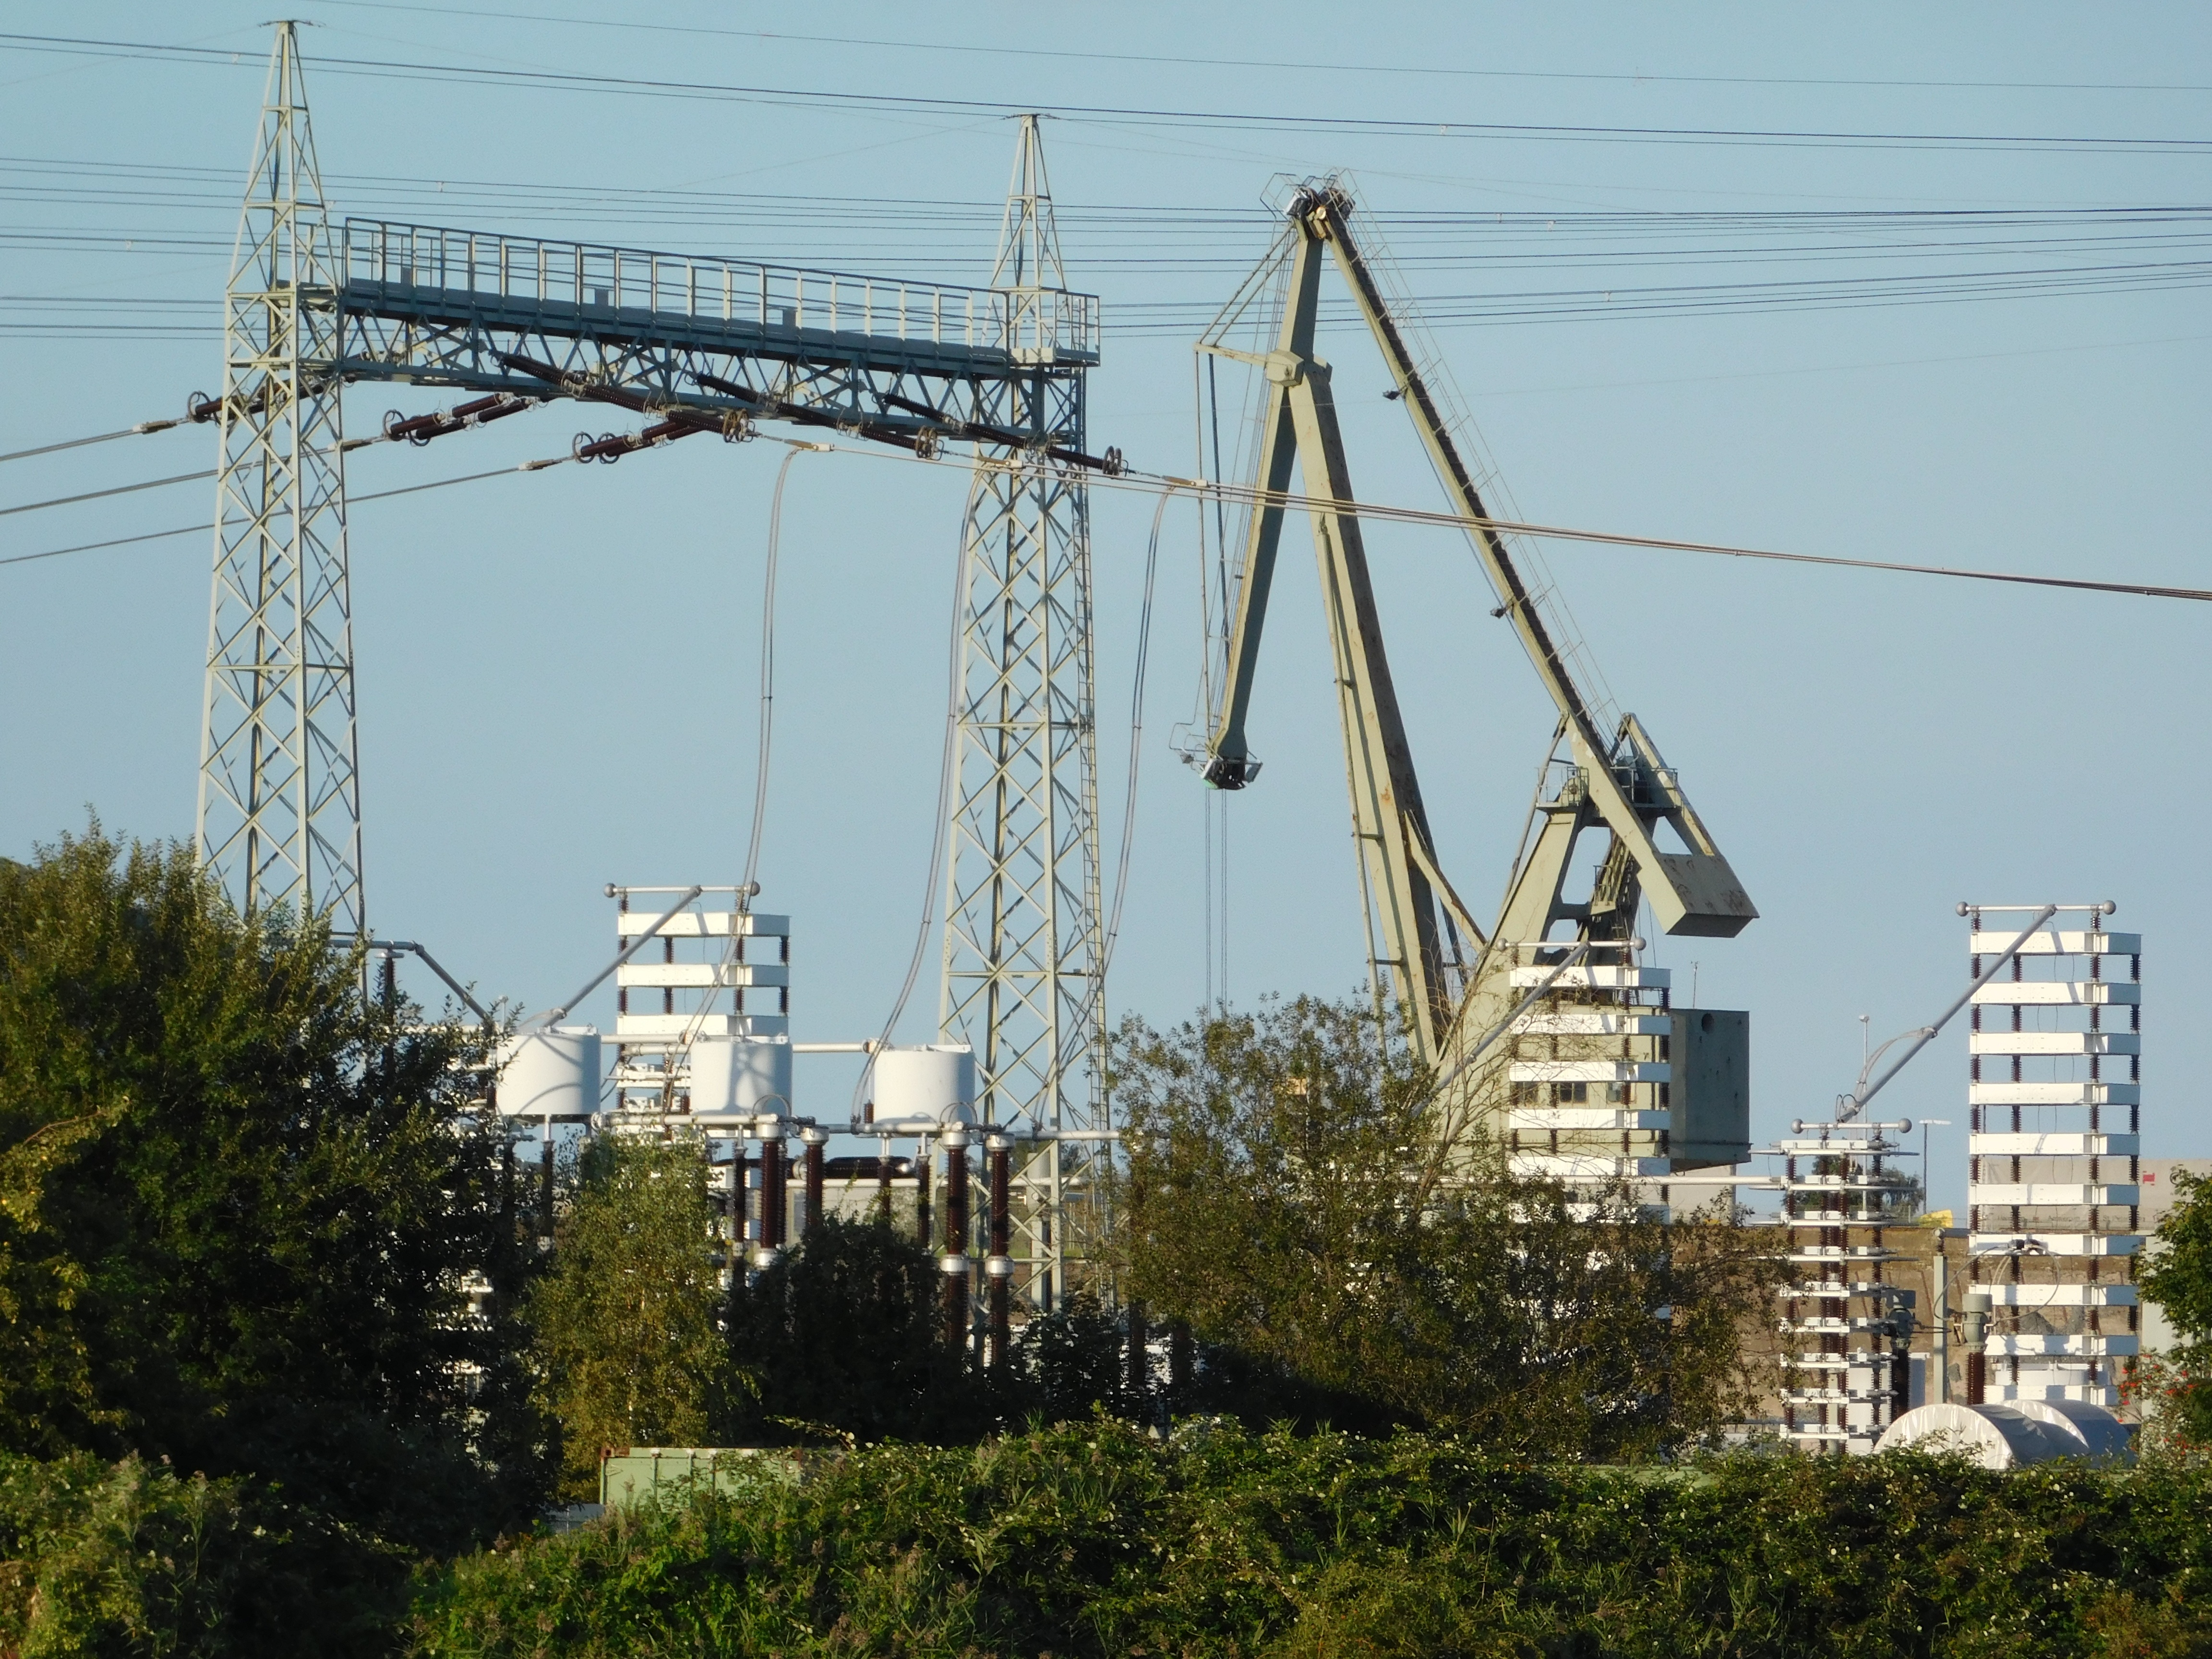
vehicle, tower, mast, hall, industry, port, crane, construction equipment, lubeck, overhead power line